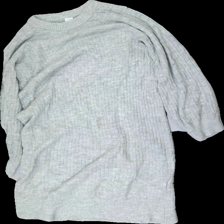
View: front
Type: Sweater
Category: Children
Brand: Lindex
Colors: Grey
Material: 100% acrylic
Cut: Regular, Oversize
Size: 146
Season: All
Stains: Major
Price range: <50
Recommended usage: Export